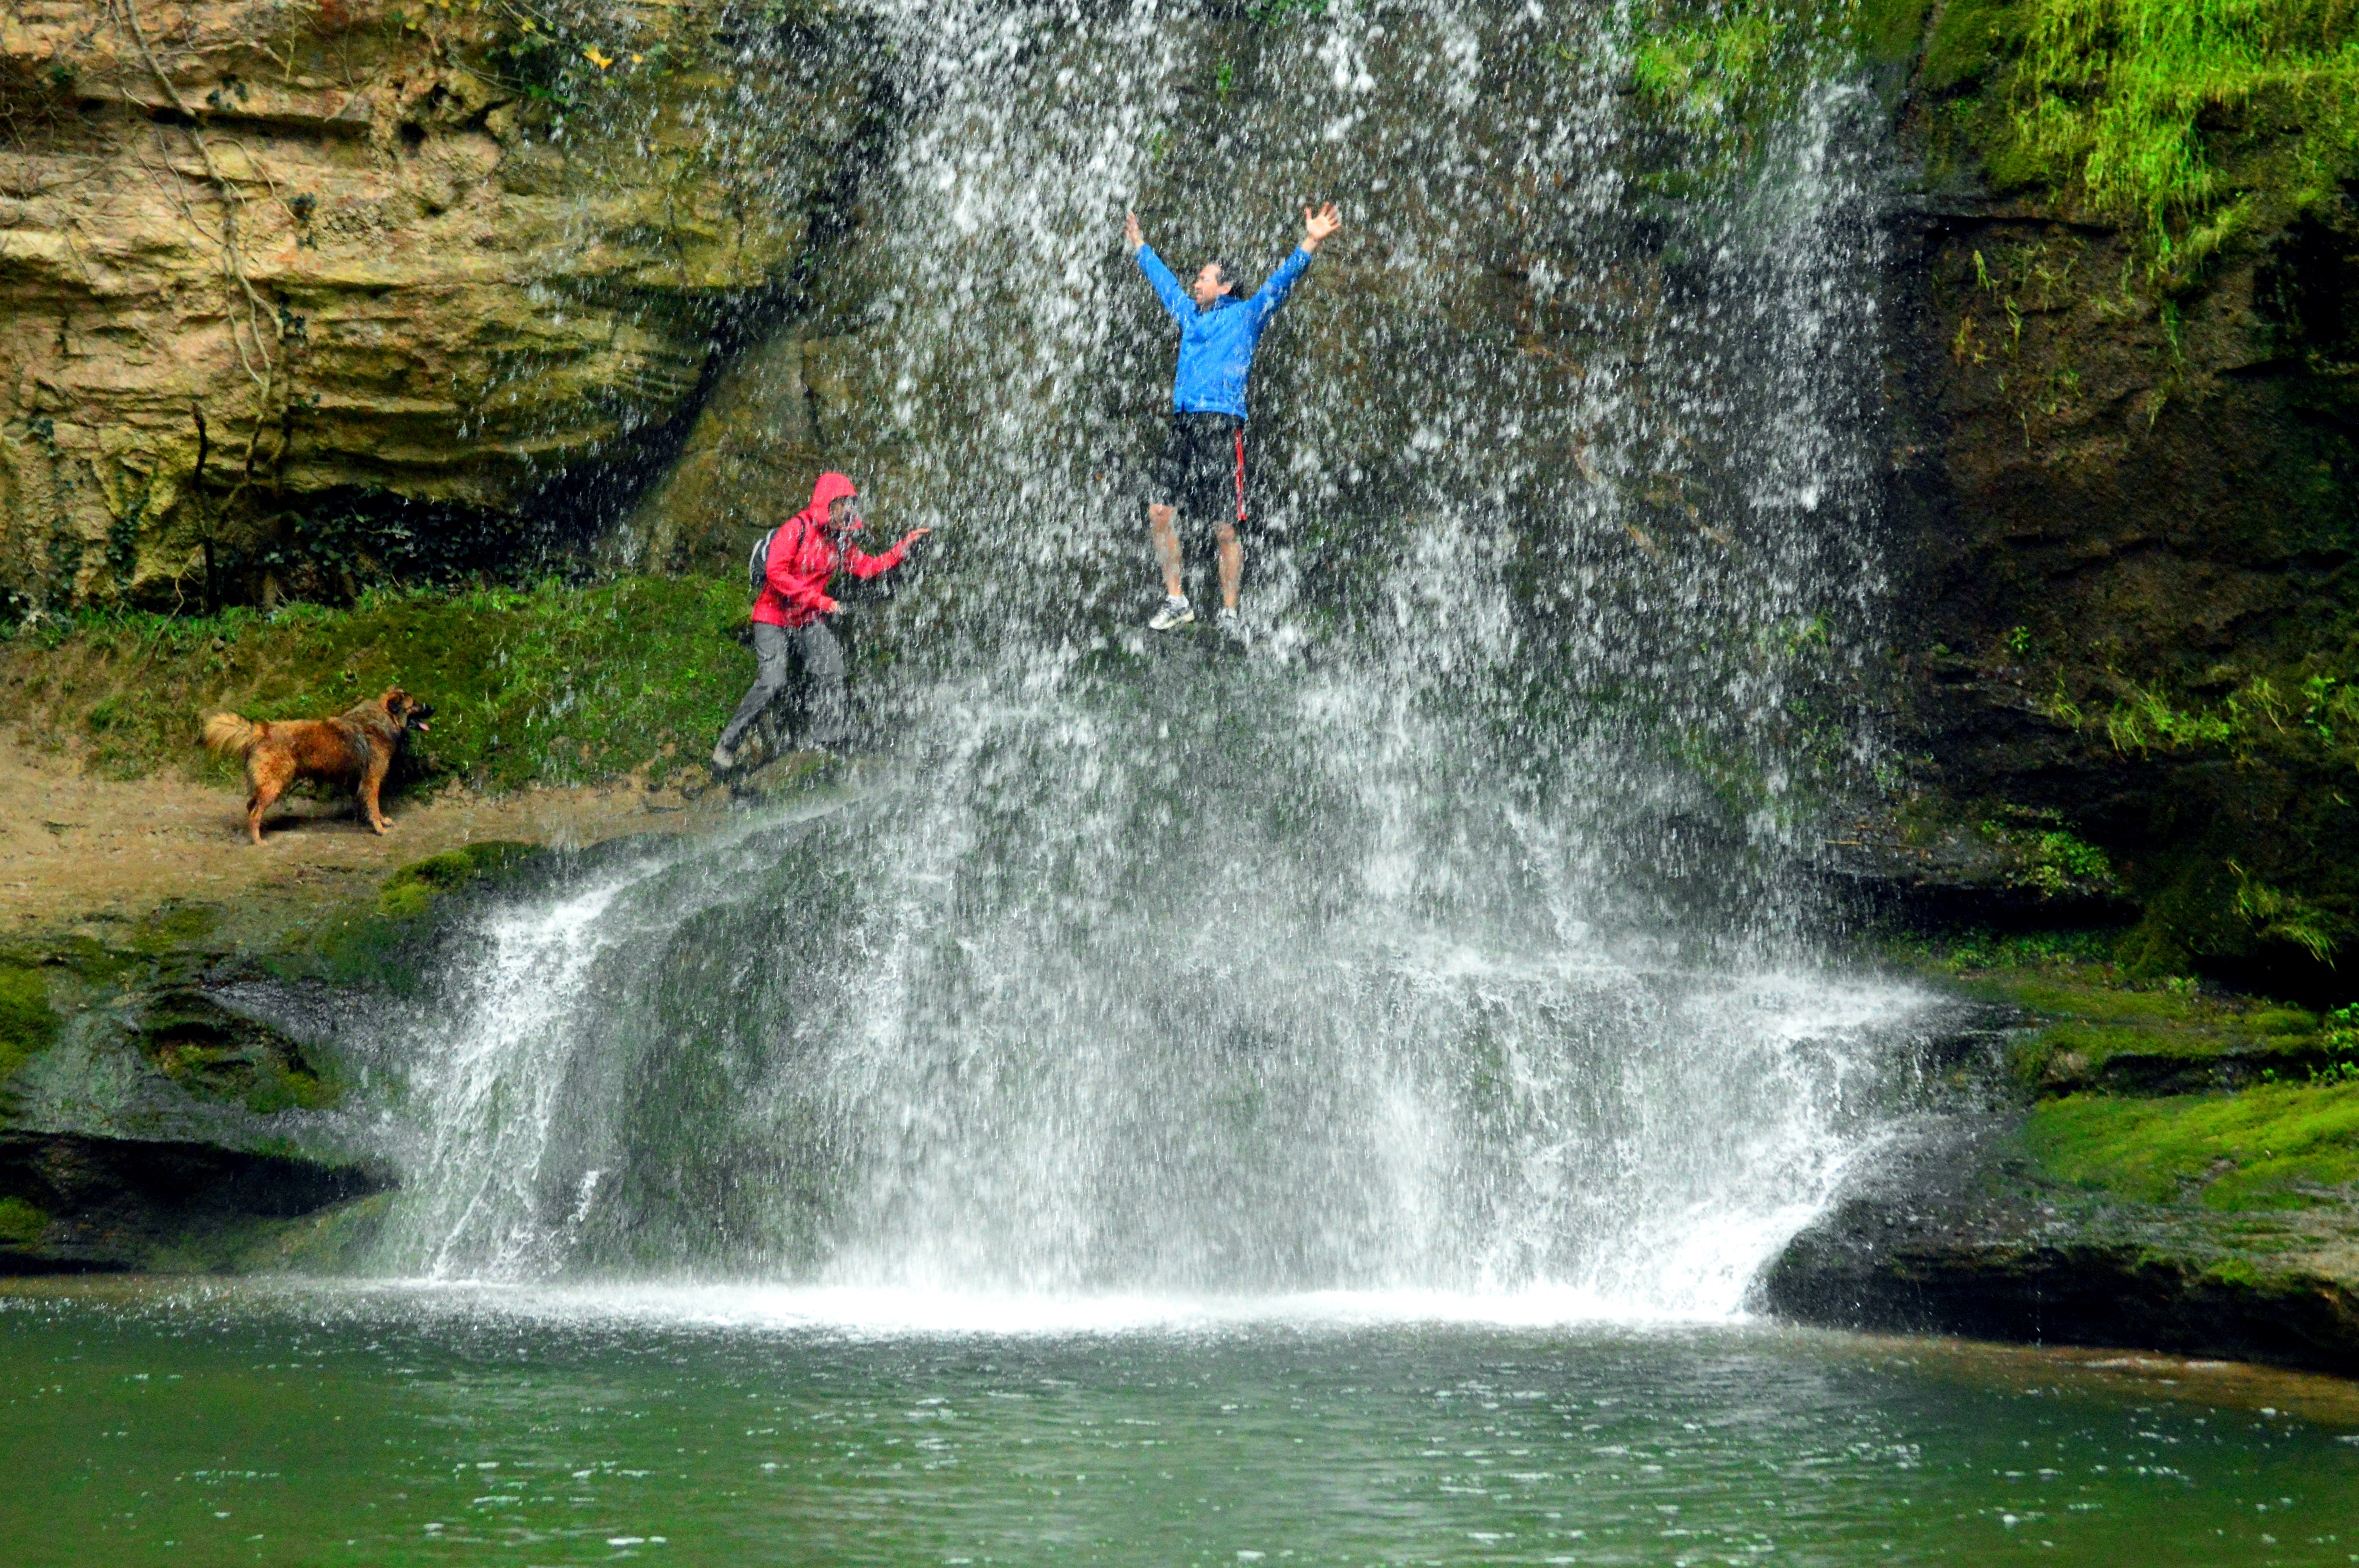
water, nature, waterfall, people, lake, adventure, dog, recreation, stream, cascade, jungle, body of water, lac, chien, sports, agua, eau, gente, naturaleza, wasser, see, wasserfall, gens, cascada, natur, lago, perro, hund, cane, natura, water feature, watercourse, leute, naturalesa, acqua, aigua, llac, gent, triomphe, triumph, trionfo, gos, triunfo, cascata, triomf, canyoning, outdoor recreation